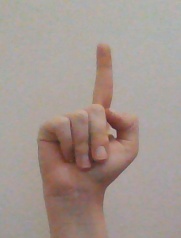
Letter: bb